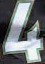
Number: 4